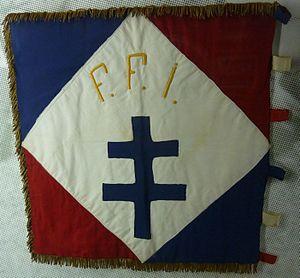
Le drapeau de la 2ème compagnie du 1er bataillon des FFI du Finistère. Cette compagnie, issue d'un groupe d'Eclaireurs de France entré en résistance dès juin 1940 qui effectua des missions de renseignement et des rapatriements d'aviateurs alliés
Les Forces françaises de l'intérieur sont le résultat de la fusion, au 1ᵉʳ février 1944, des principaux groupements militaires de la Résistance intérieure française qui s'étaient constitués dans la France occupée : l'Armée secrète, l'Organisation de résistance de l'armée, les Francs-tireurs et partisans, etc.